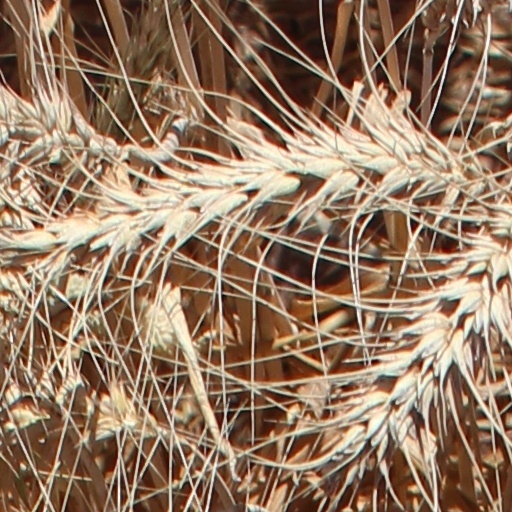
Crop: wheat